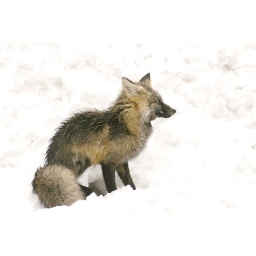
Scared little fox, he was sitting near the road waiting to bolt to the other side.